Lancia Flat-4 engine

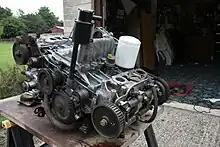
A Lancia Gamma flat-four engine.

The original version was the introduced in 1960; it used an bore and stroke. It was revised on 1963 with a smaller bore and a longer stroke, thus displacing . A final version was introduced in 1967 with an even longer stroke coupled with a bore, giving a displacement of . Production ceased in 1970.